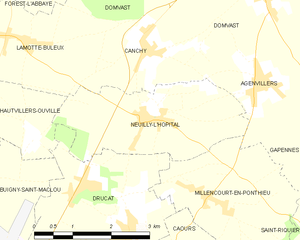
Carte des communes françaises Neuilly-l'Hôpital
Neuilly-l'Hôpital est une commune française située dans le département de la Somme en région Hauts-de-France.